Taxonomy of the burden of treatment

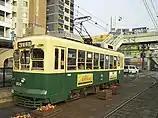
Public transportation

The prevalence of obesity in the United States continues to rise with a majority of American adults unable to meet the full set of physical activity guidelines. Prescriptions for exercise are given involving aerobic and/or resistance exercise. They usually involve performing 150 minutes a week of mild to moderate exercise or 75 minutes a week of vigorous exercise. Some reasons people do not exercise are because of negative emotions associated with exercise, lack of perceived control, and lack of purpose.